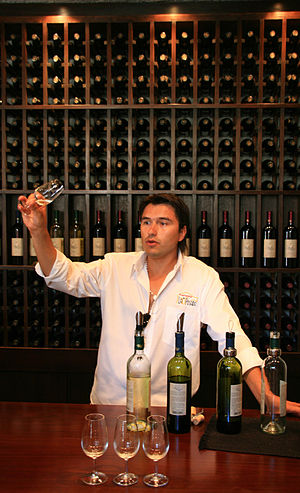
Hvidvin
Torrontés vinsmagning i Cafayate, Argentina.
Hvidvin er betegnelsen for den lyse grønne eller gule vin, som fremstilles af gule og grønne vindruer eller af blå druer, hvis skaller er fjernet inden gæringen er startet.